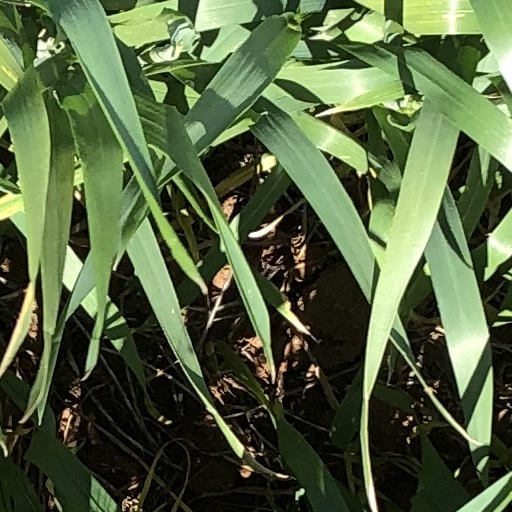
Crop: wheat